Muttiah Muralitharan

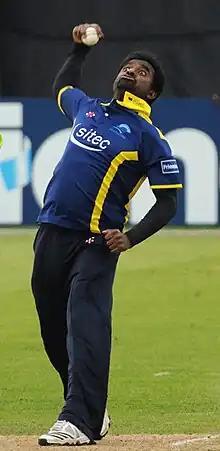
Muralitharan bowling for Gloucestershire in 2011.

In domestic cricket, Muralitharan played for two first-class Sri Lankan sides, Tamil Union Cricket and Athletic Club in the Premier Trophy and Central Province in the Provincial Championship. His record is exceptional – 234 wickets at 14.51 runs in 46 matches.